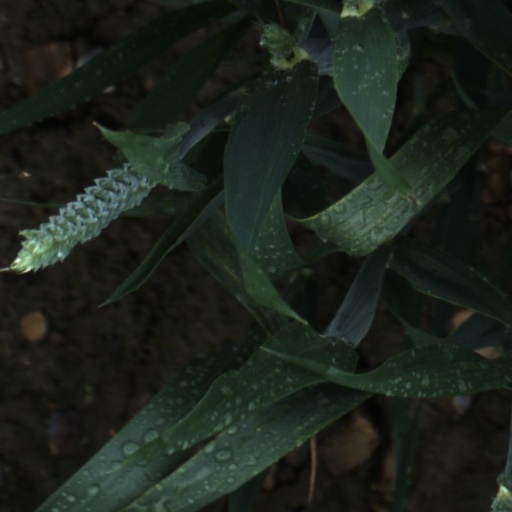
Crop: wheat